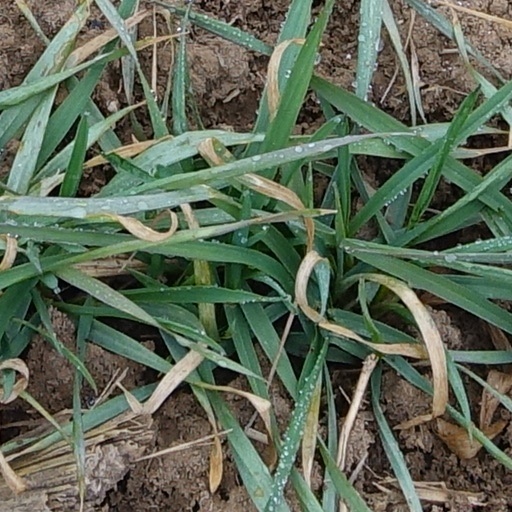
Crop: wheat